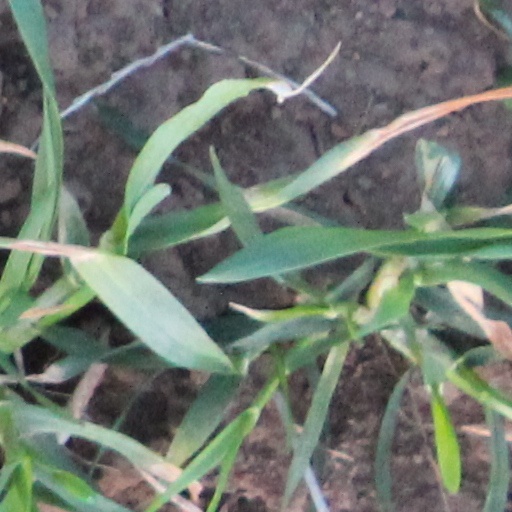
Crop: wheat